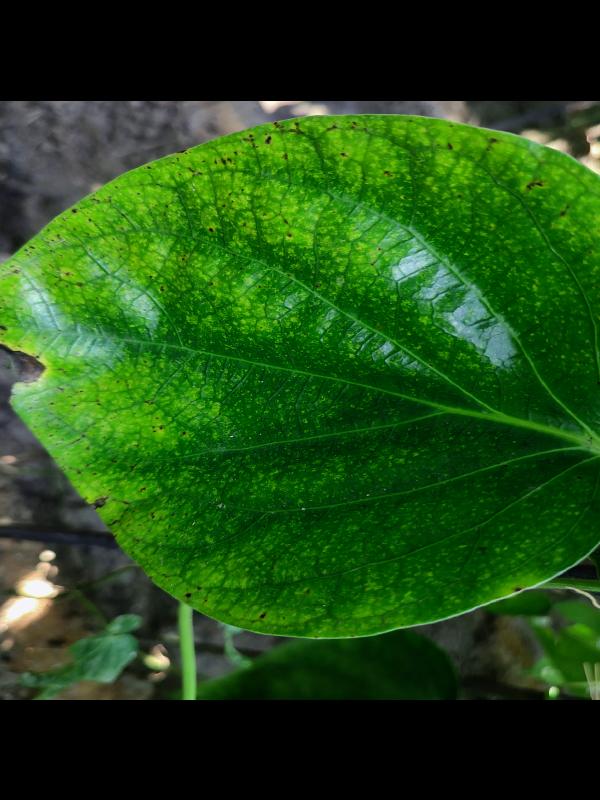
Label: Bacterial_Leaf_Disease